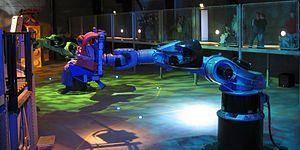
Legoland Billund est un parc d'attractions Legoland situé à Billund au Danemark, ouvert le 7 juin 1968. Il compte plus de 50 millions de visiteurs depuis son ouverture.